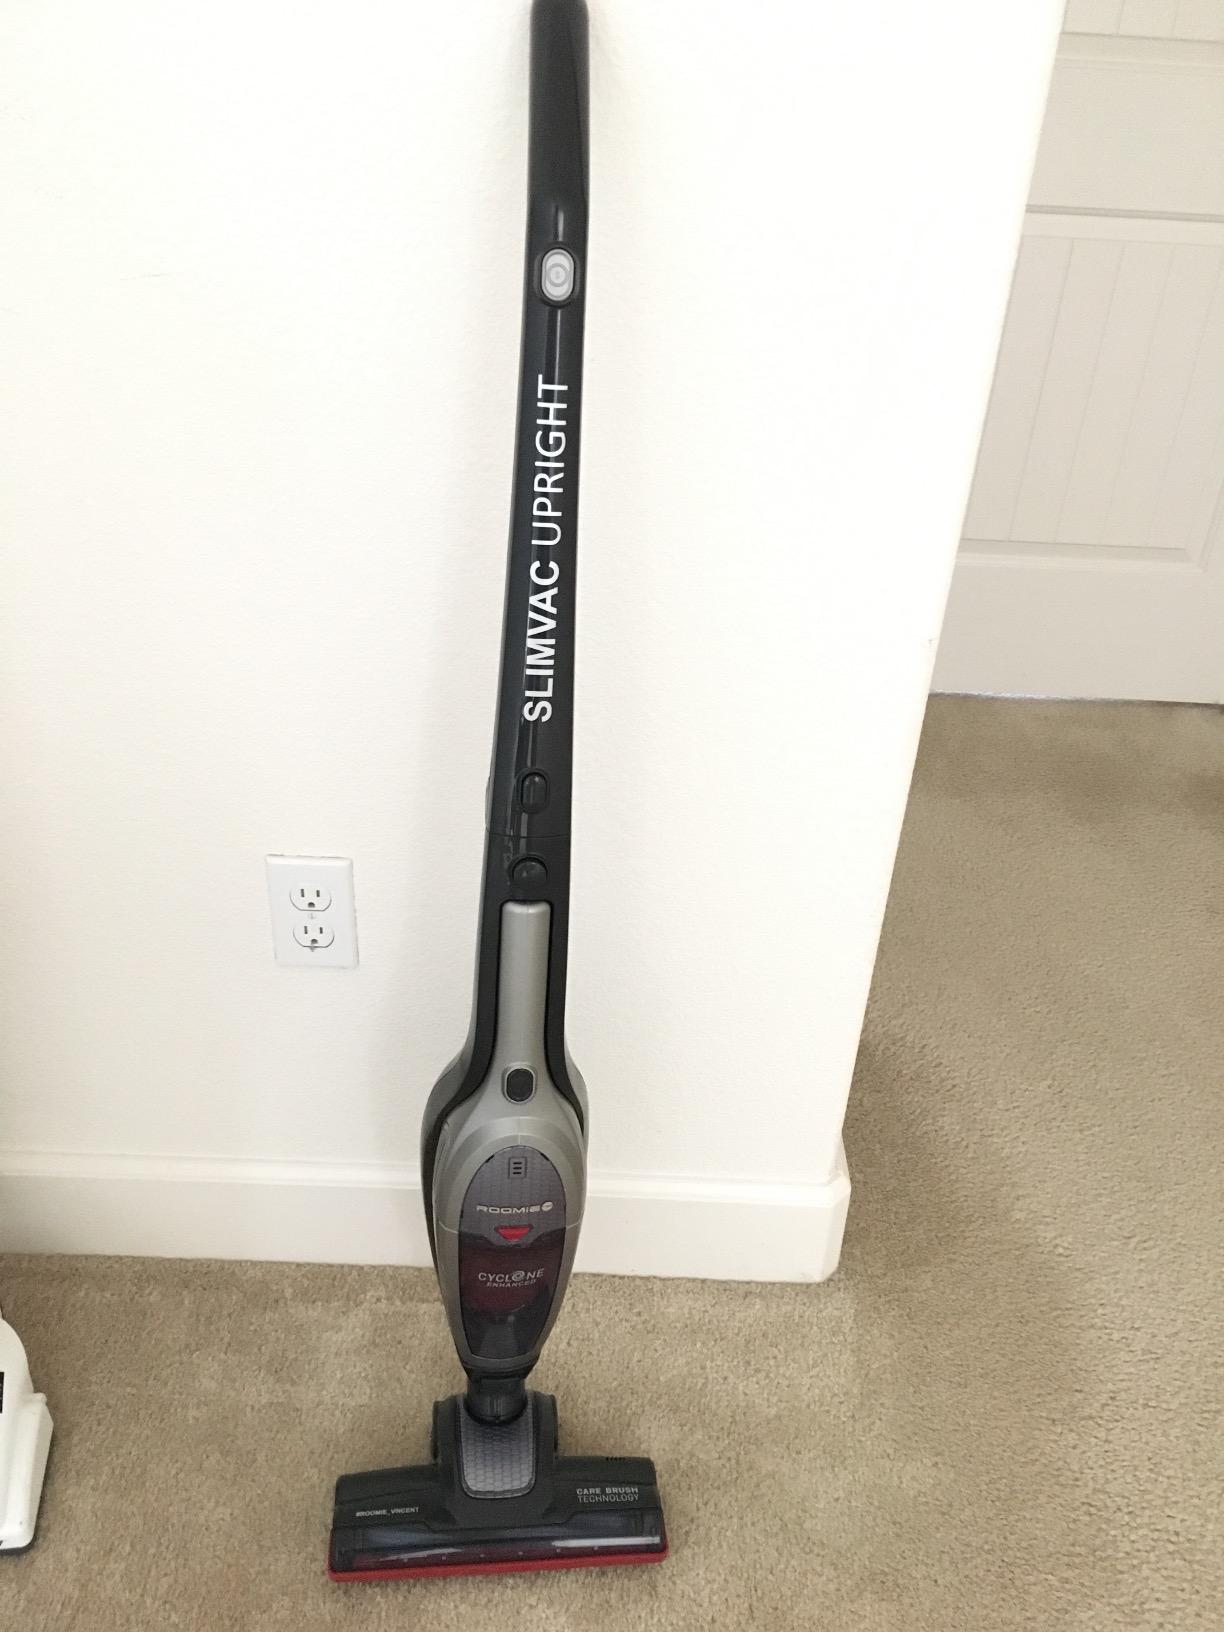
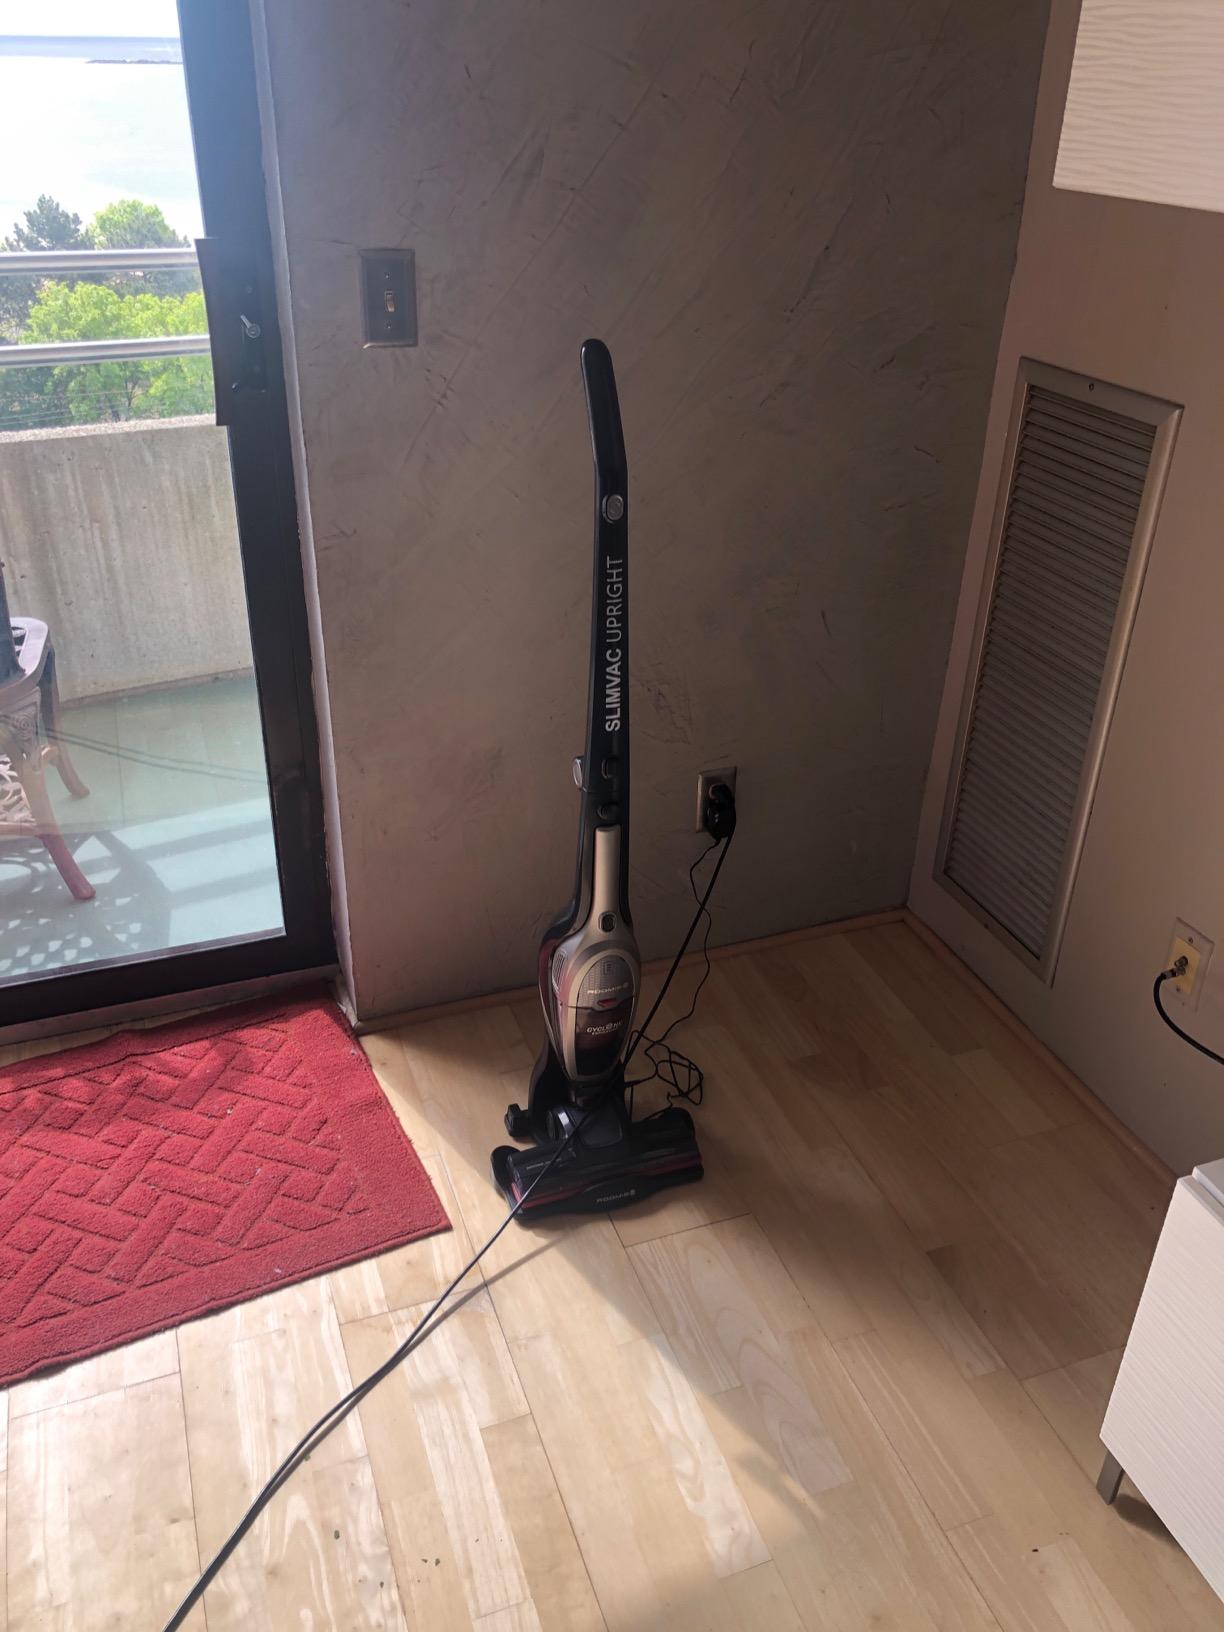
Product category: items_vacuum
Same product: yes